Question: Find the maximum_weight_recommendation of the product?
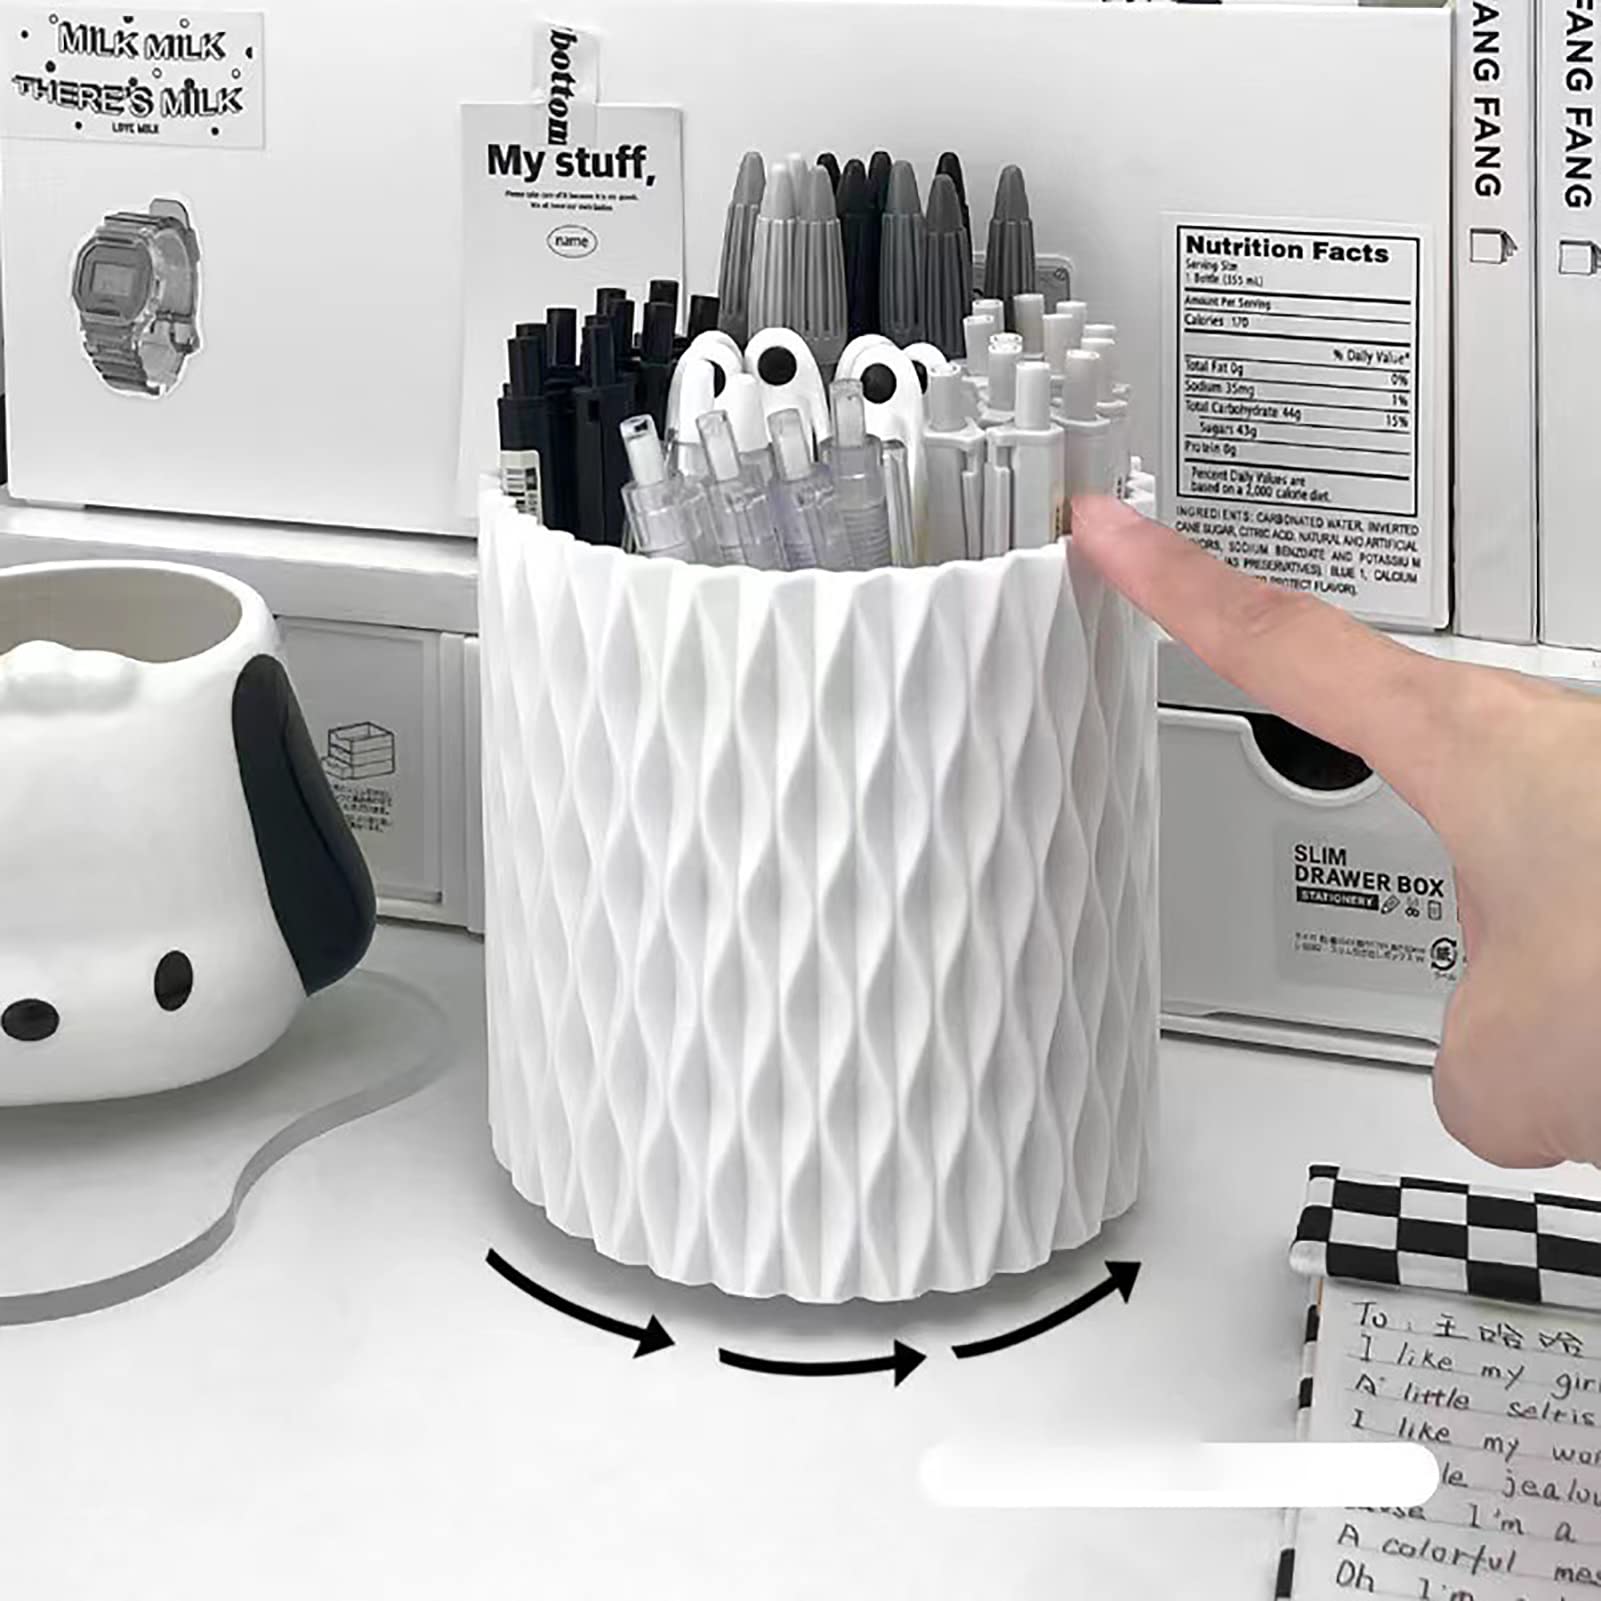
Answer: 1000.0 ton